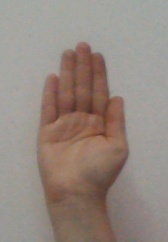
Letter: seen